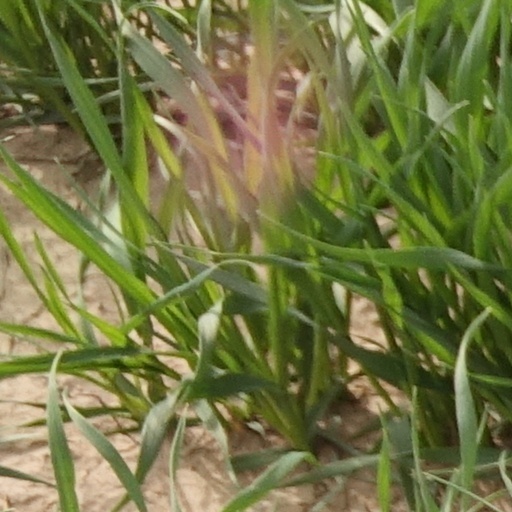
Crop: wheat